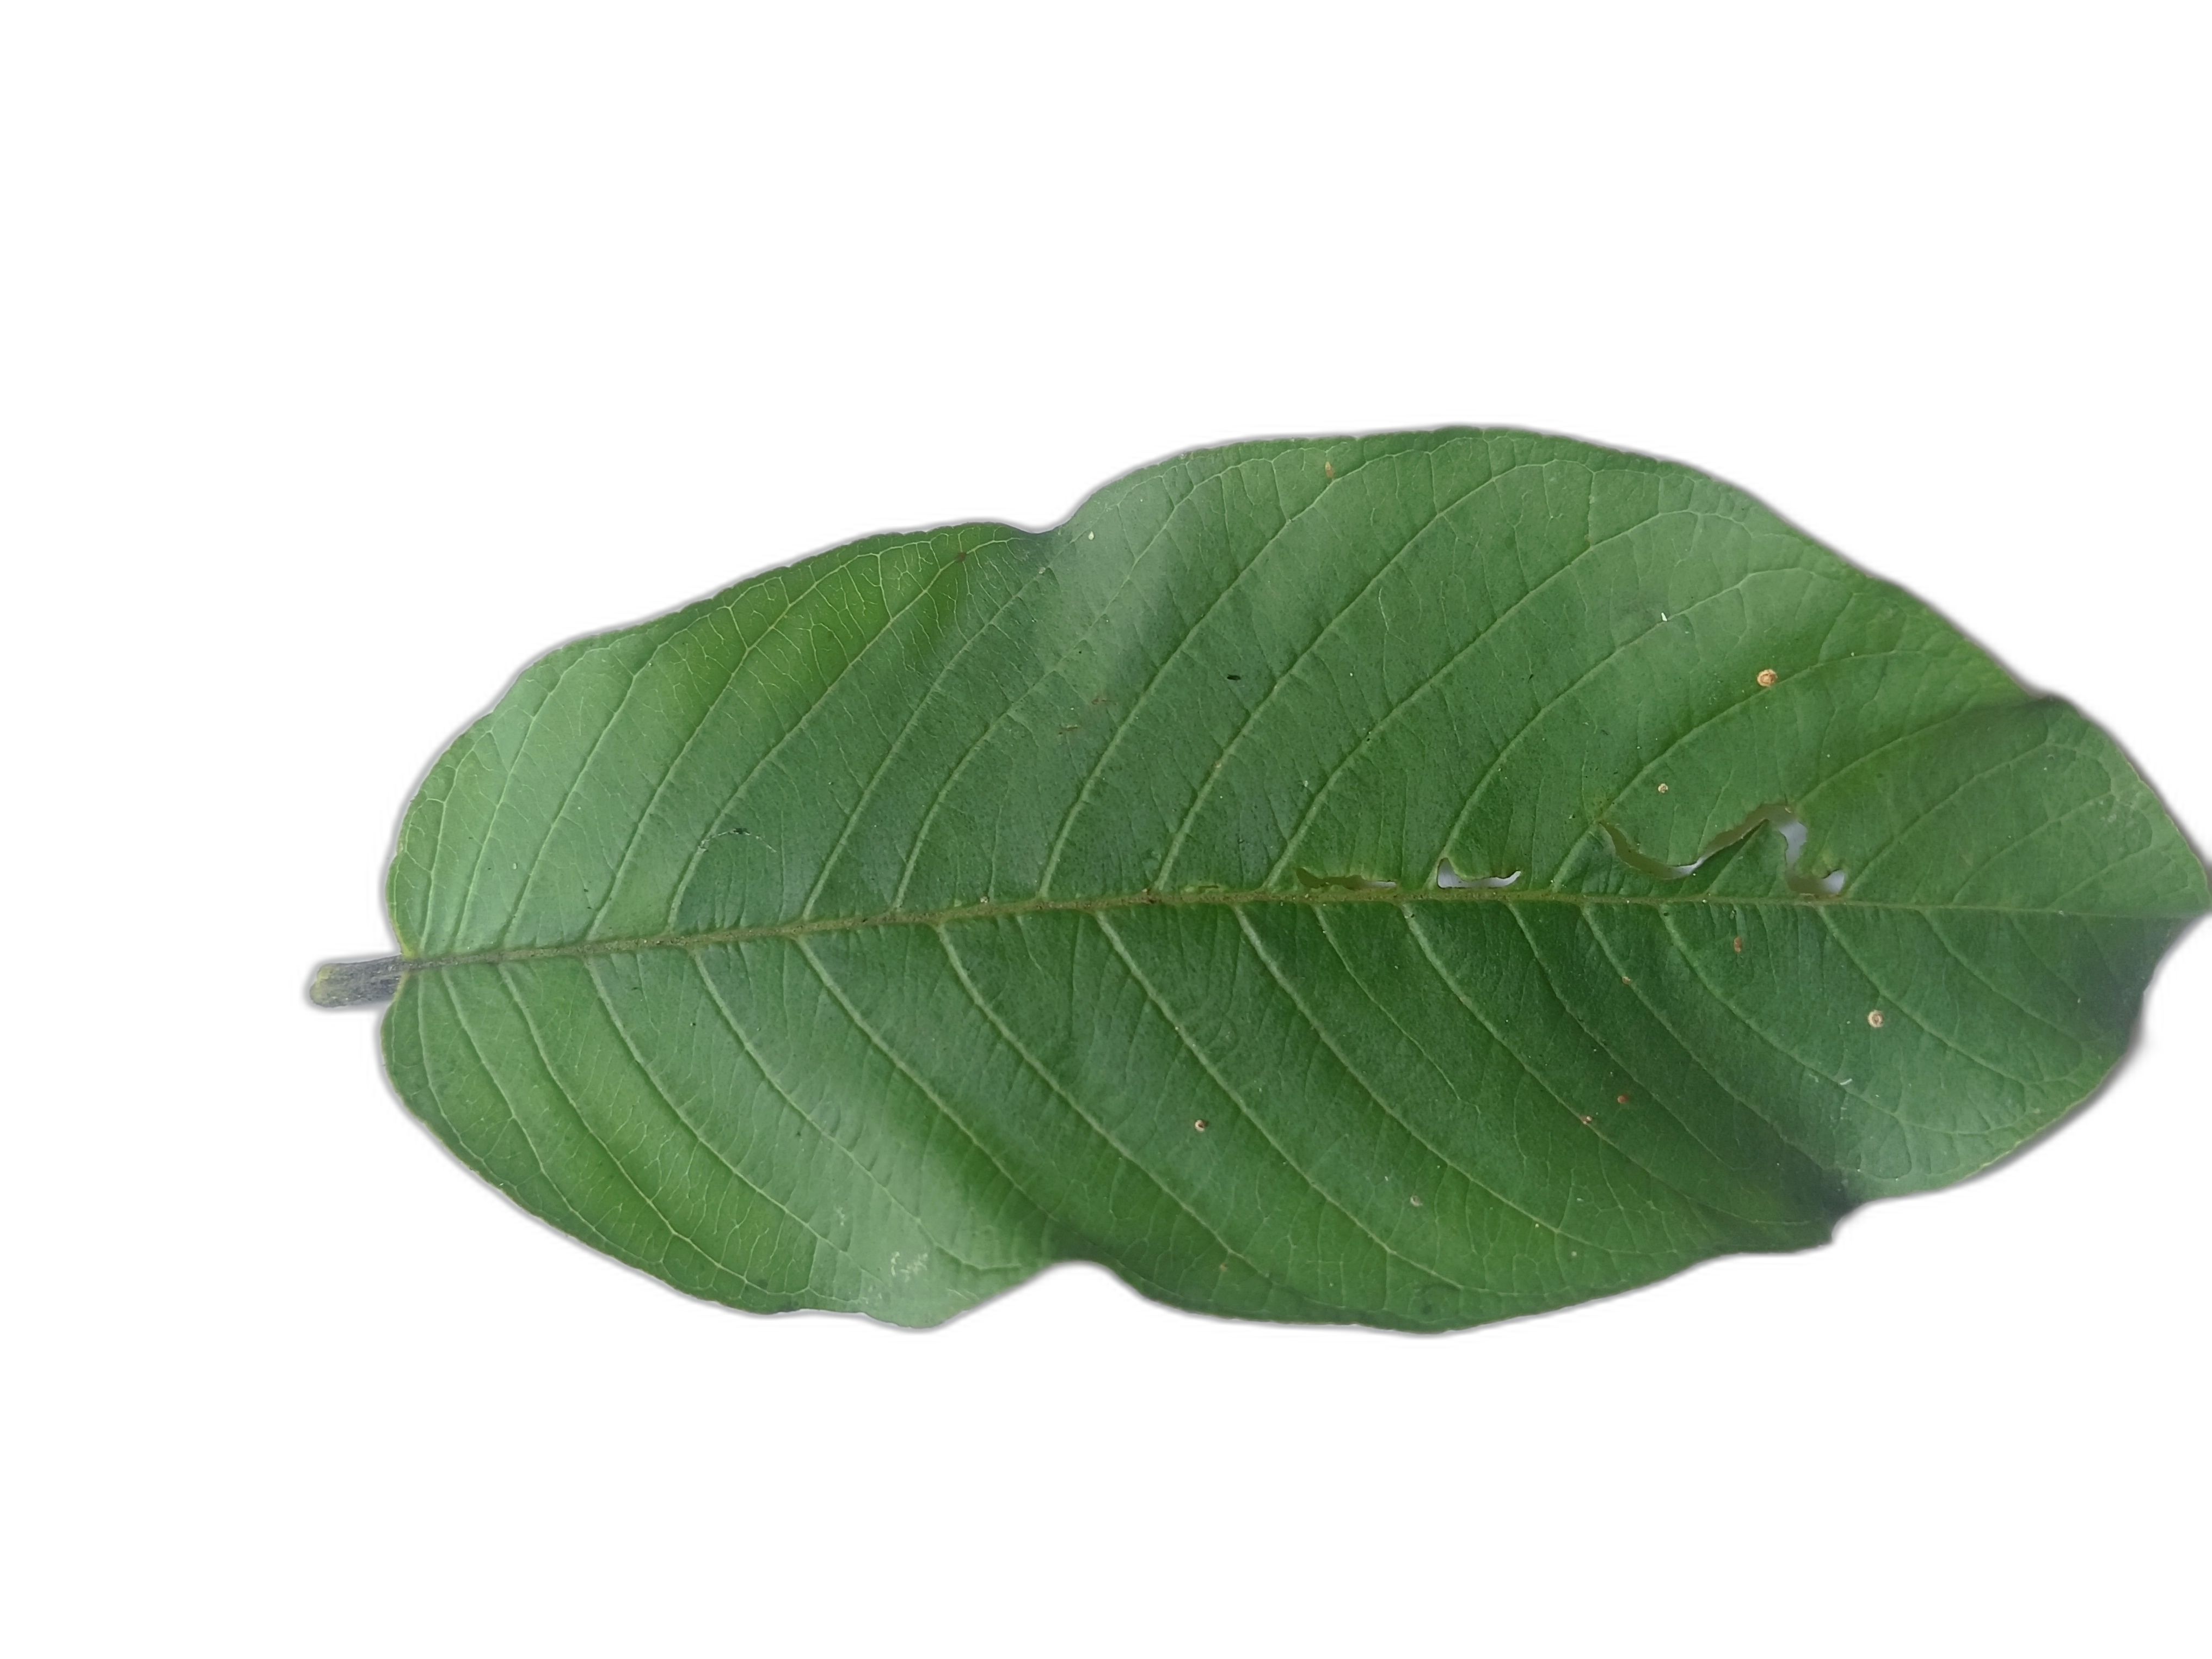
Plant part: leaf
Disease: Healthy